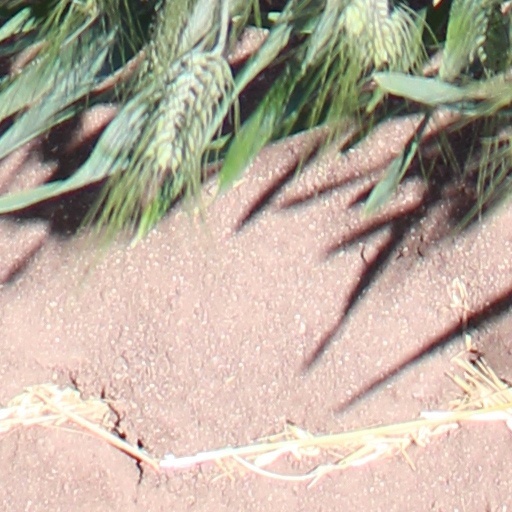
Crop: wheat